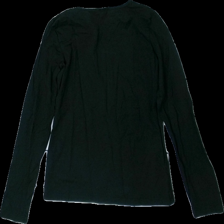
View: back
Type: Top
Category: Children
Brand: Lindex
Colors: Black
Material: 100% Cotton
Cut: Tight, C-collar
Size: 146
Season: All
Damage location: top center
Price range: 50-100
Recommended usage: Reuse